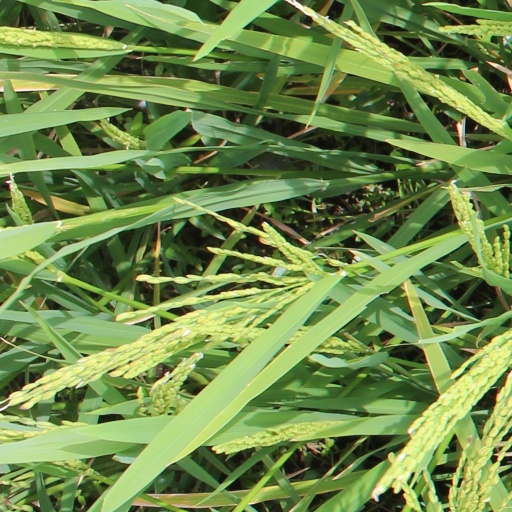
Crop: rice